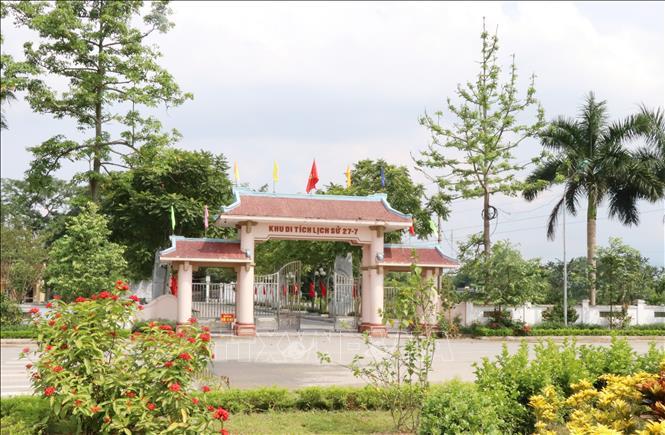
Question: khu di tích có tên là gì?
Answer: khu di tích có tên là khu di tích lịch sử 27-7